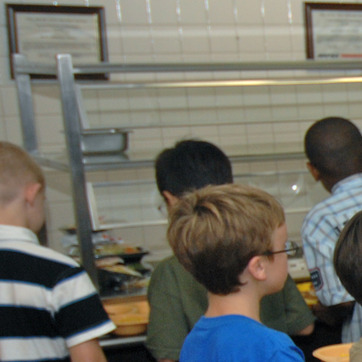
Material: hair